Evanton

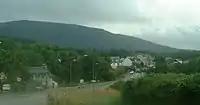
Picture of the town as one enters from the south-west.

In Kiltearn there had been a settlement, an old "ferm toun" known as Drummond ("Drumainn"), near the location of Evanton, and several lordly residences, such as Foulis, Novar and Balconie Castle. In 1806 Alexander Fraser, who had made his money through slave plantations in the West Indies, paid (through his wife's uncle Evan Baillie) £4500 for an instalment on the purchase of the Inchcoulter estate (a.k.a. Balconie). Having bought the estate Alexander Fraser put in place the grid formation of the new village (adjacent to the old village of Drummond), which he named Evanton after his son Evan Baillie Fraser (who had been named after his great uncle). He further named the initial parallel streets – one after his estate (Balconie), and 3 after plantations with which he had close connections, namely Camden, Livera and Hermitage: